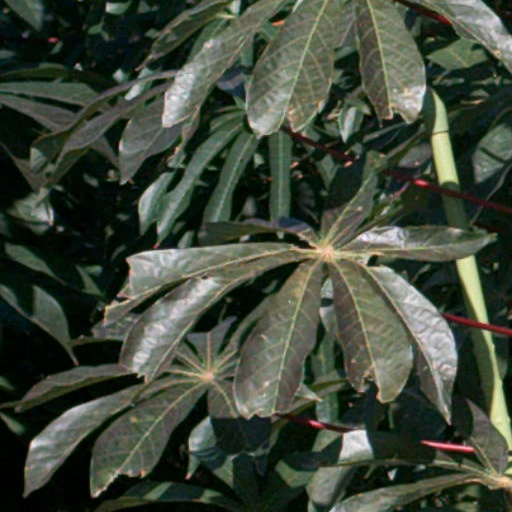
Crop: cassava